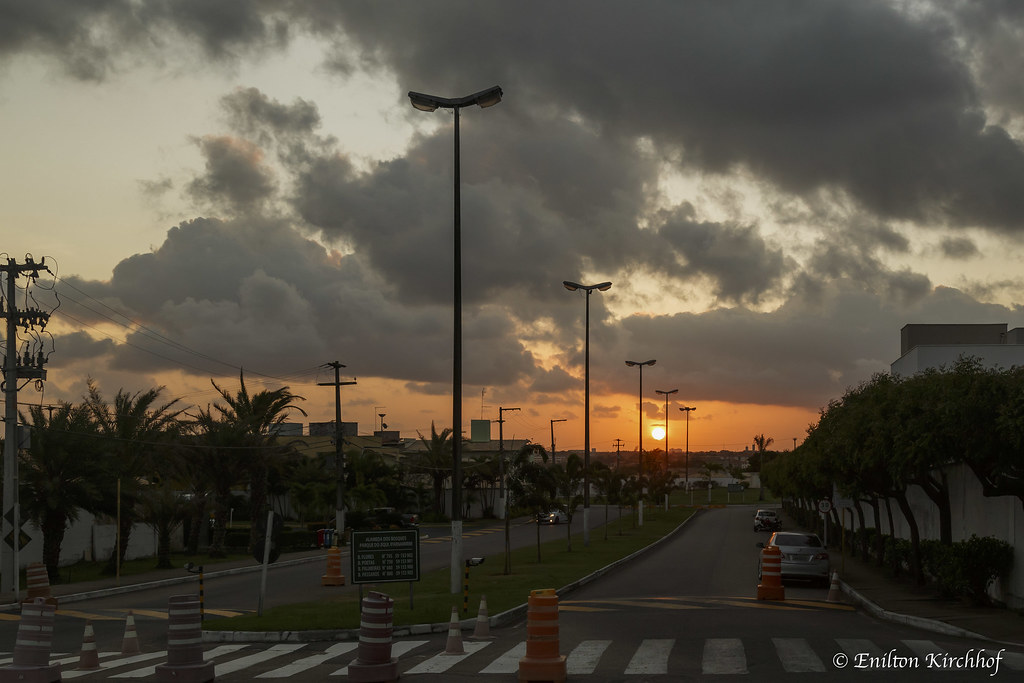
Fire: no
Smoke: no